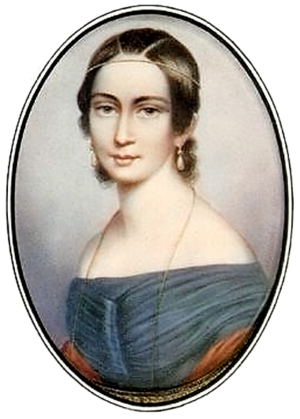
Clara Schumann
Clara Wieck Schumann var en tysk pianist og komponist. Hun var elev af sin fader, Friedrich Wieck, der også var klaverlærer for hendes senere ægtefælle Robert Schumann.